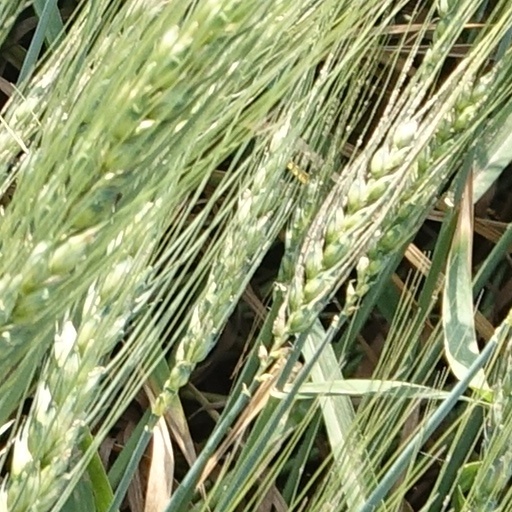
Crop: wheat